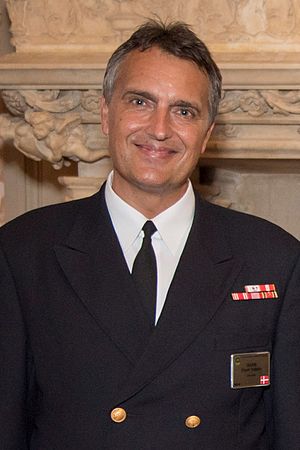
Frank Trojahn
Kontreadmiral Frank Trojahn
Frank Trojahn er en dansk søofficer og nuværende chef for Marinestaben. Frank Trojahn er uddannet fra Søværnets Officersskole i 1986, og har operativ erfaring bl.a. som chef for Støtteskibet Absalon i antipiratoperationer ud for Afrikas Horn.